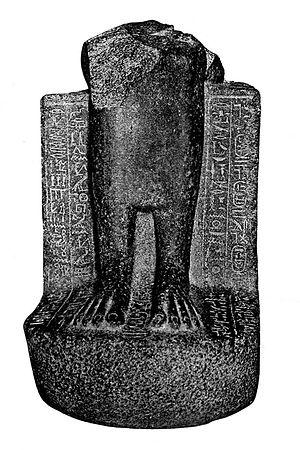
Fille de la lignée des rois de Nubie, Pabatjma est la sœur de deux rois de Napata et l'épouse de Kachta, son second frère. Selon plusieurs spécialistes, elle donne à ce dernier plusieurs enfants, dont Piânkhy, qui reprend le contrôle d'une grande partie de l'Égypte, et Amenardis Iʳᵉ, qui devient divine adoratrice d'Amon à partir de -740.